Cardigan Pluton

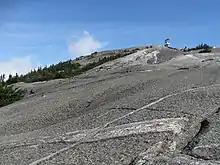
The pluton exposed at the summit of Mount Cardigan

The Cardigan Pluton is the most voluminous pluton in the state of New Hampshire, United States. The onset of magmatism was during the Acadian orogeny, and the pluton is part of the Kinsman suite of the New Hampshire Plutonic Series. The pluton is approximately wide by long and on average about thick. It is exposed in west-central New Hampshire along a north-northeast by south-southwest axis, extending from the town of Groton in the north to Dublin in the south. Mount Cardigan, from which the pluton is named, stands near the north end.